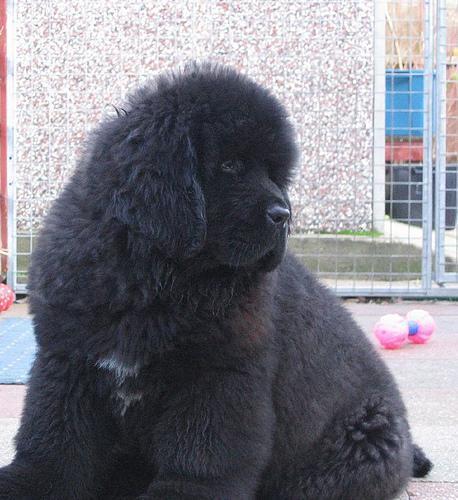
Newfoundland